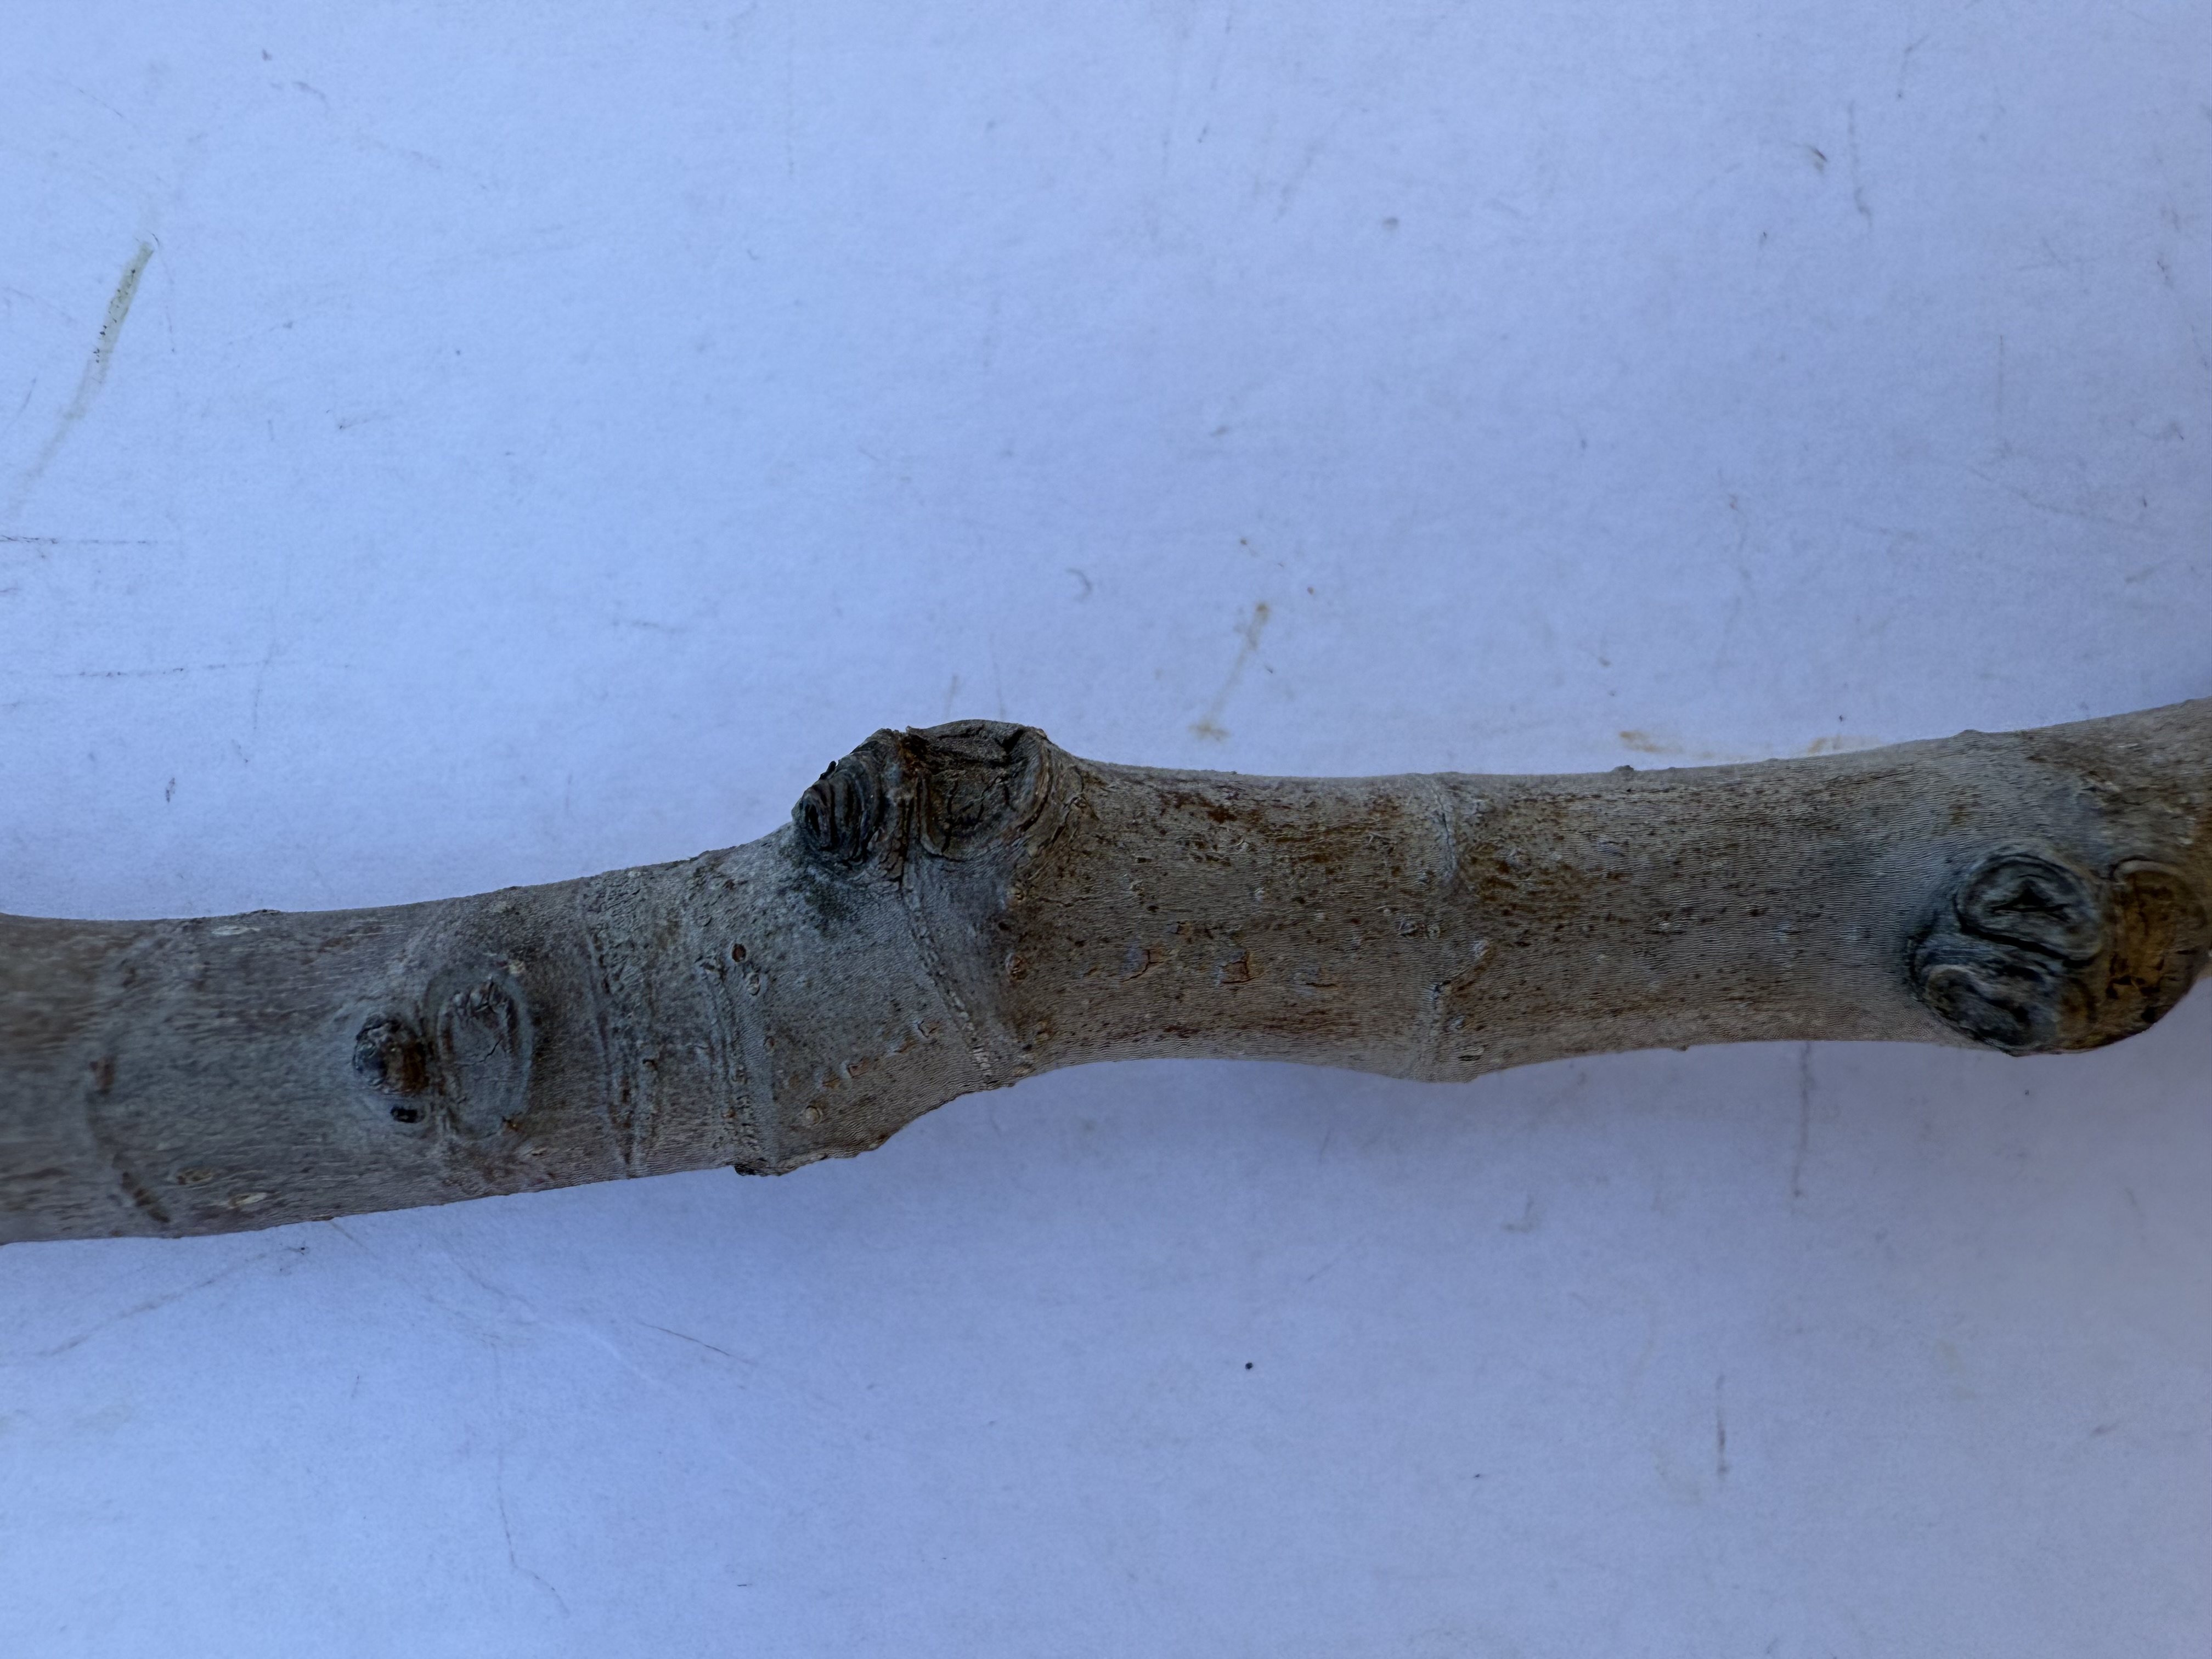
Variety: Bardacik Fig